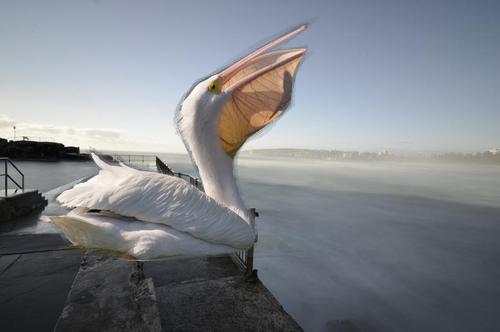
Bird species: White_Pelican
Bird type: waterbird
Background: water